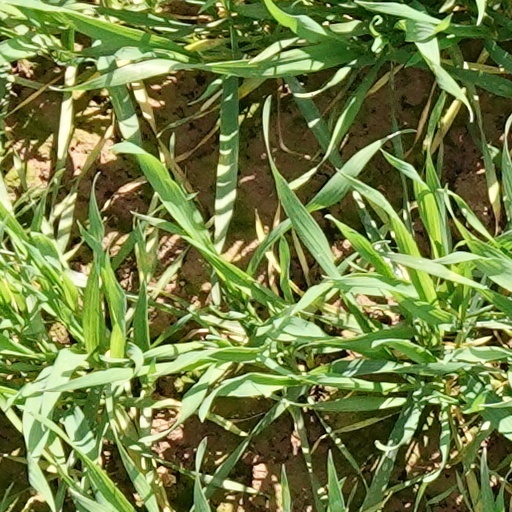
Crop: wheat